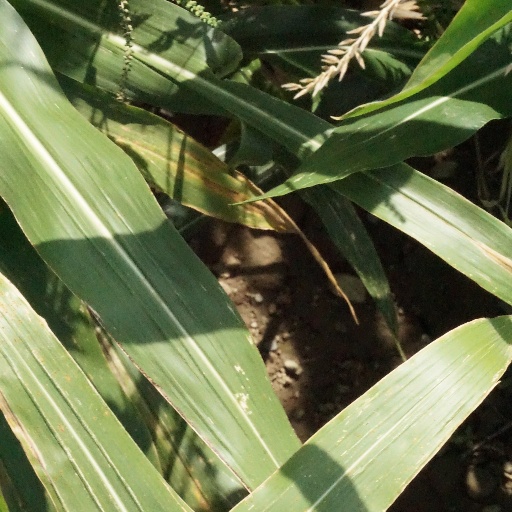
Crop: maize; corn